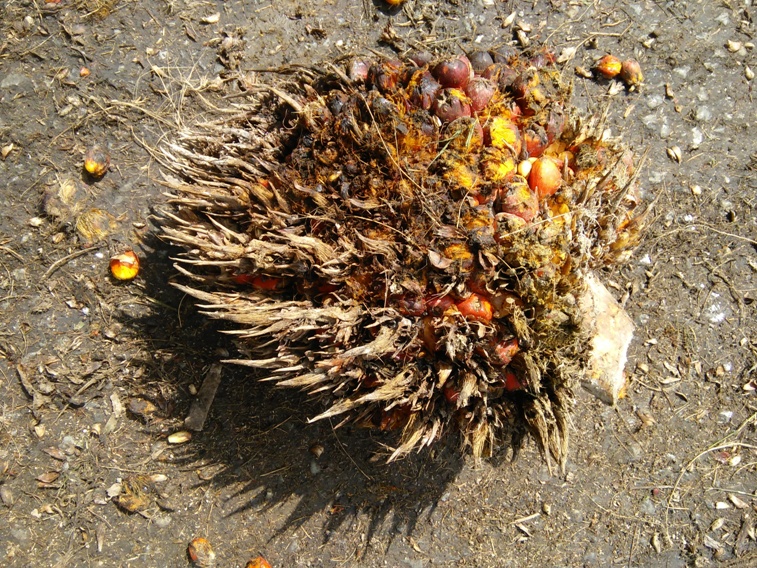
Ripeness: Overripe